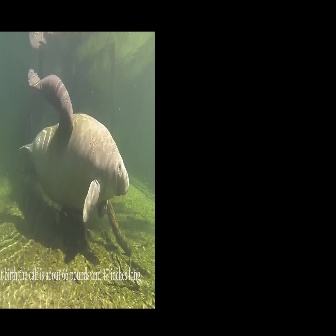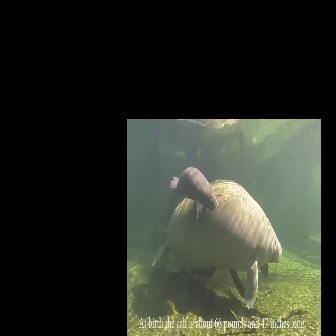
  Please identify the target specified by the bounding box [18,112,129,223] in the first image and locate it in the second image. Return the coordinates in [x_min,y_min,x_max,y_max] format.
Answer: [151,178,282,310]